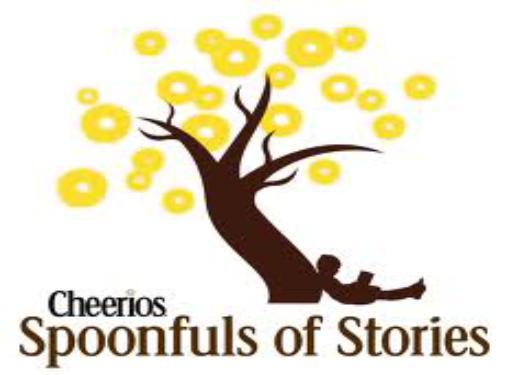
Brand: Cheerios
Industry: Food